Faymont

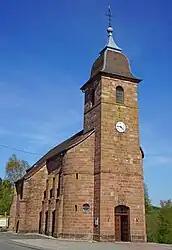
The church in Faymont

Faymont is a commune in the Haute-Saône department in the region of Bourgogne-Franche-Comté in eastern France.